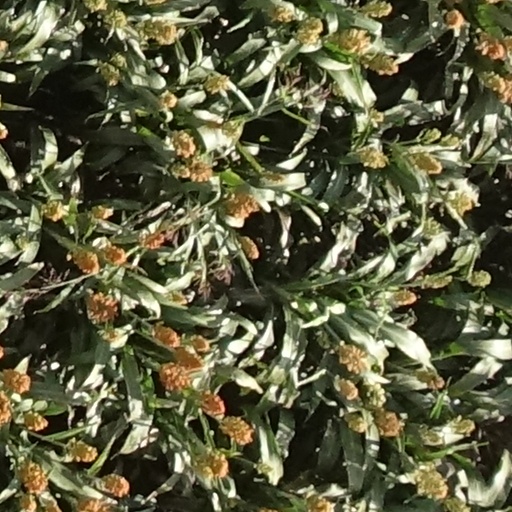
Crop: sorghum